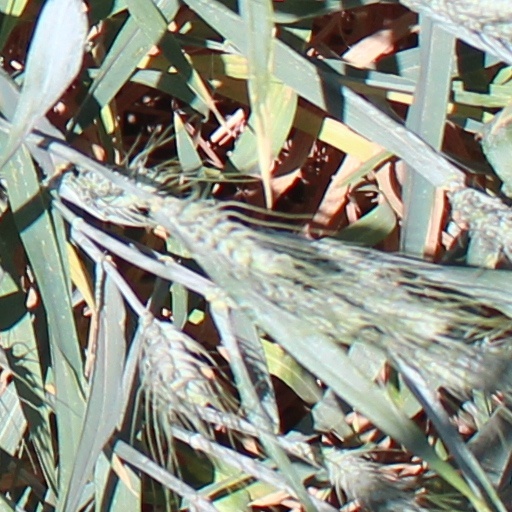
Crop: wheat